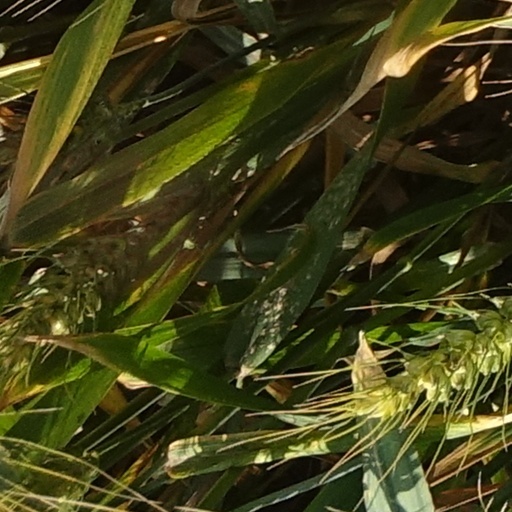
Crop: wheat